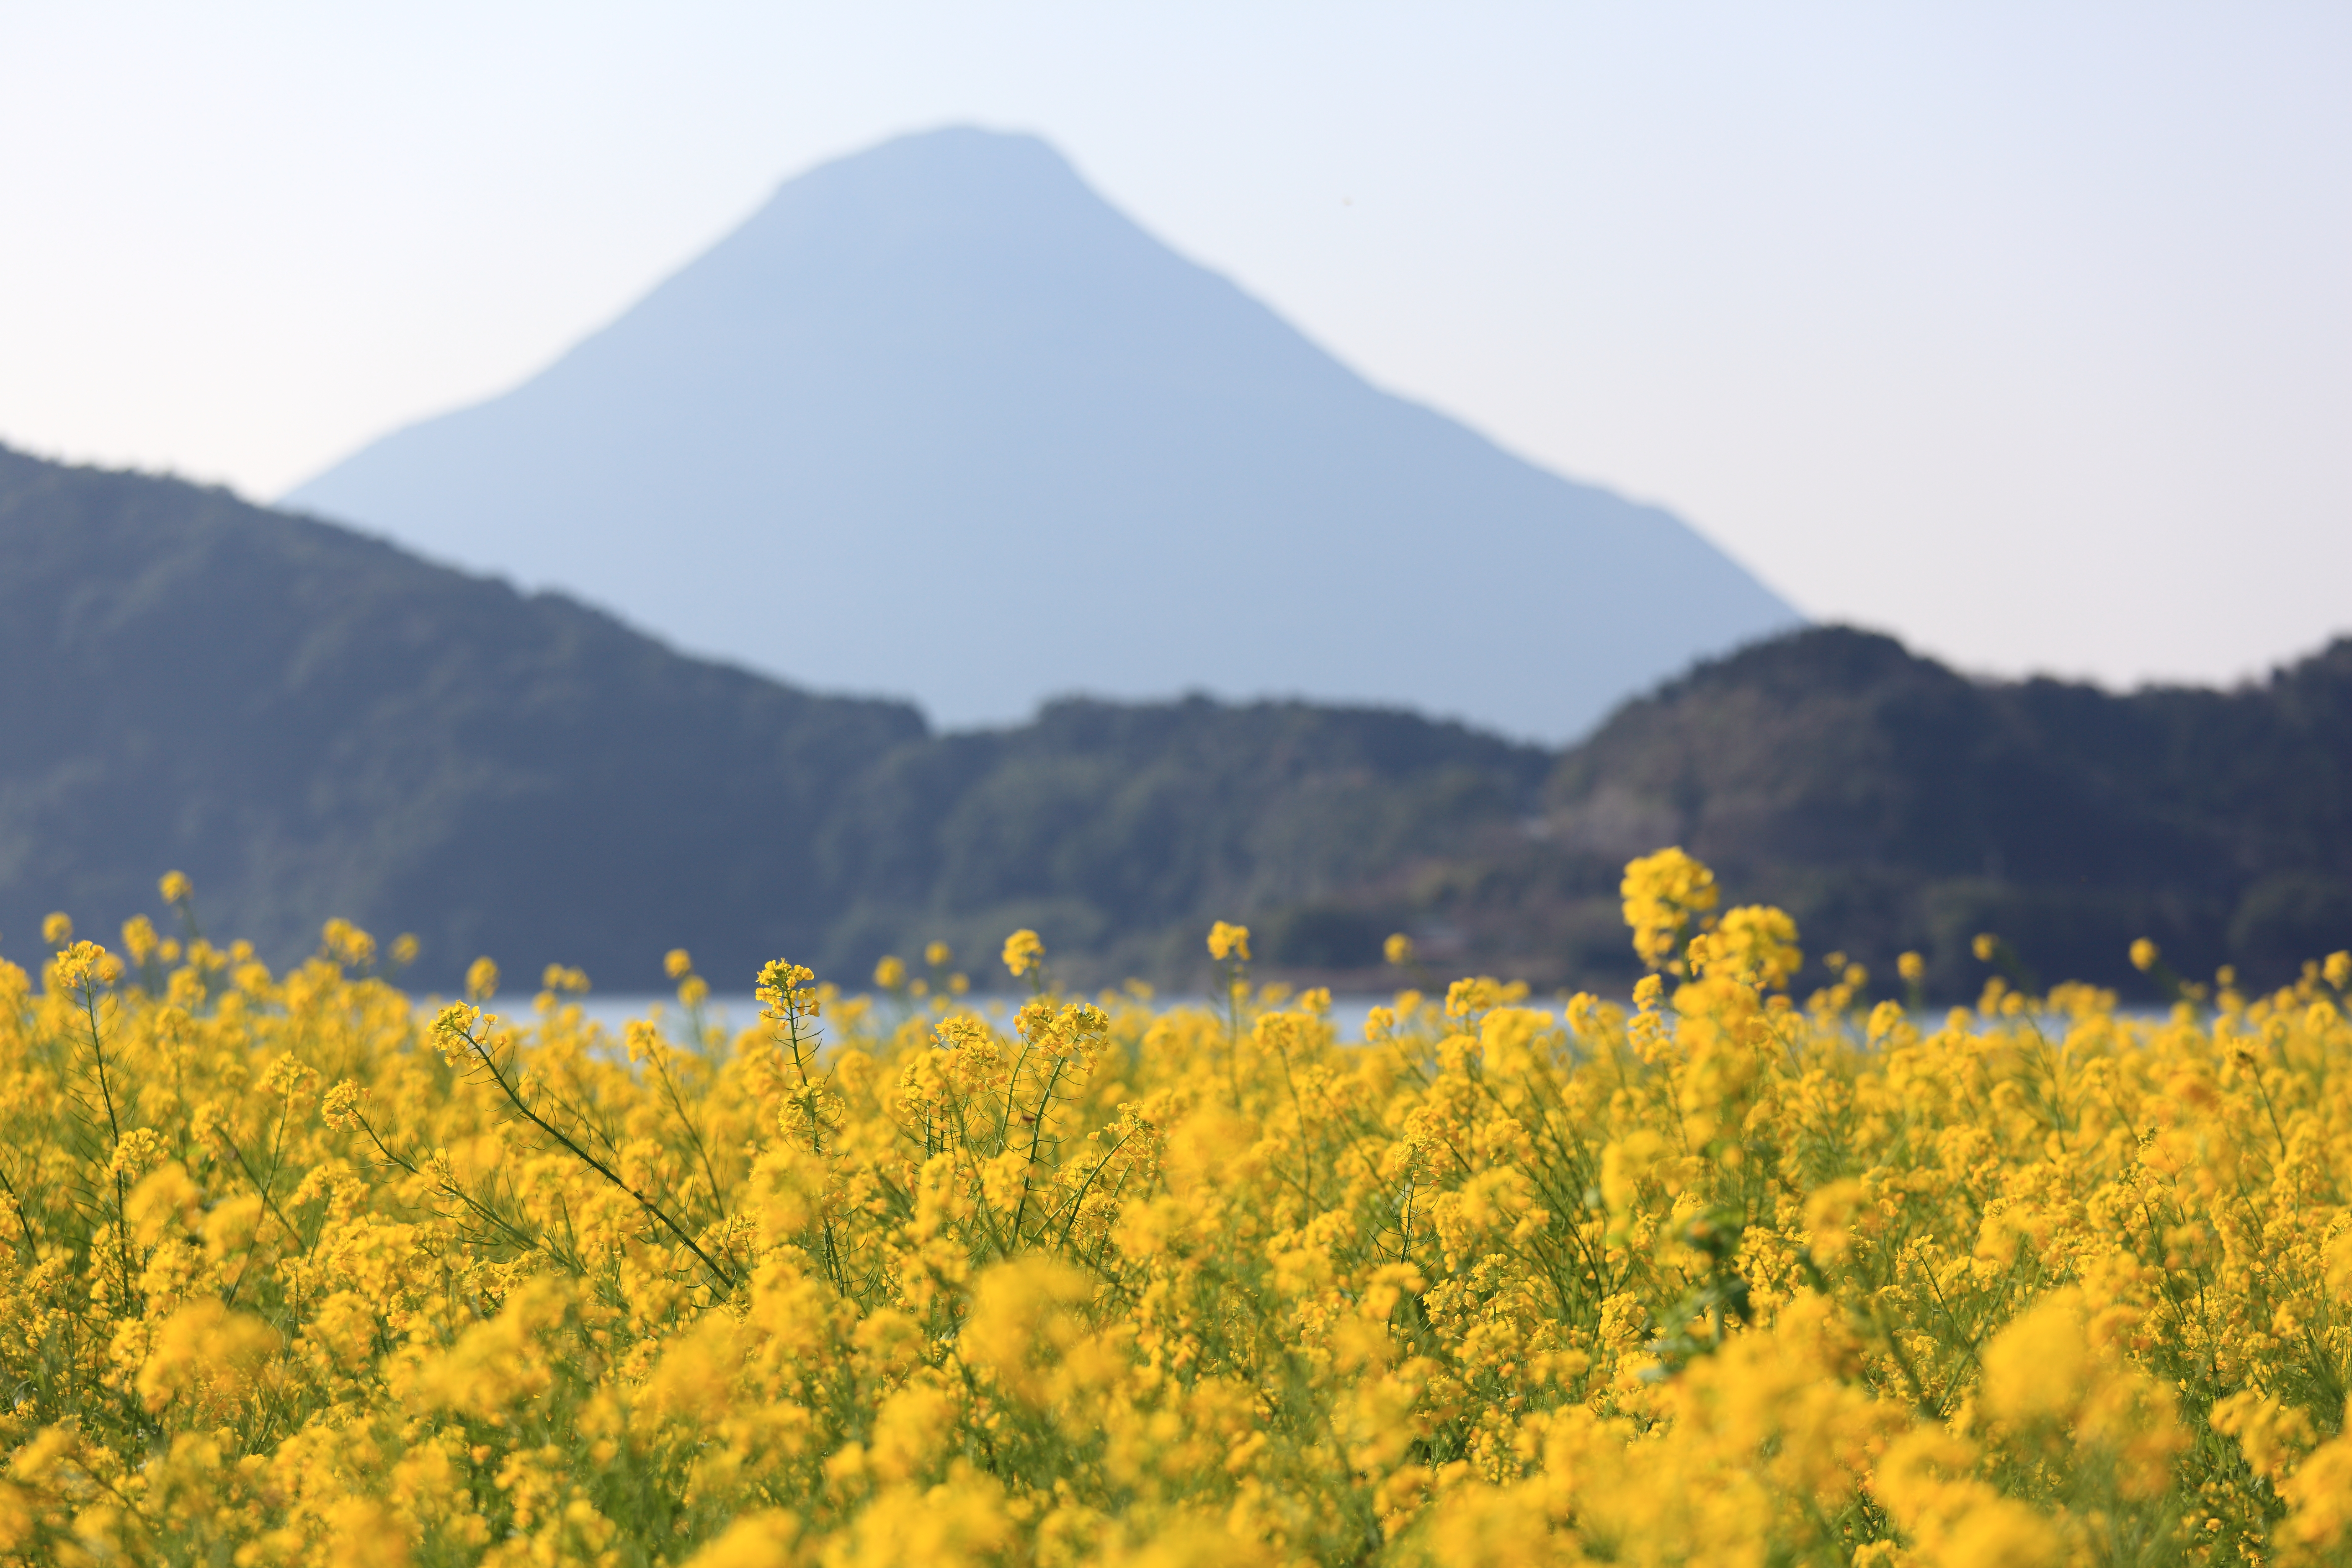
landscape, plant, field, meadow, prairie, hill, flower, view, wild, food, high, produce, vegetable, crop, agriculture, plain, rapeseed, grassland, plateau, 5d, hires, canola, markii, brassica, hi, res, resolution, turnip, rapa, canon70200f4l, nippooleifera, rural area, kaimondake, flowering plant, land plant, mustard plant, mustard and cabbage family